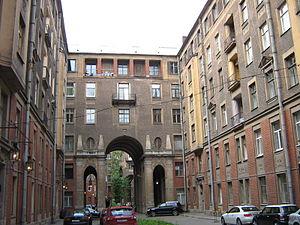
L'immeuble Tolstoï, ou maison Tolstoï, est un ensemble de bâtiments construits à Saint-Pétersbourg en 1910-1912 par Fredrik Lidvall pour servir d'immeuble de rapport au comte Mikhaïl Tolstoï. À sa mort en 1913, la propriété est héritée par sa veuve, la comtesse Tolstoï, née princesse Olga Alexandrovna Vassiltchikova, puis nationalisée en conséquence de la révolution d'Octobre 1917, au début de l'année 1918. Il devient par la suite un lieu d'habitation attribué à des personnalités artistiques privilégiées du régime soviétique. Aujourd'hui encore cet immeuble prestigieux Modern Style nordique est l'adresse d'artistes et d'intellectuels pétersbourgeois renommés.
Johan Fredrik Lidvall, né le 1ᵉʳ juin 1870 à Saint-Pétersbourg et mort le 14 mars 1945 à Stockholm, est un architecte suédois qui passa une grande partie de sa carrière en Russie où il naquit. C'était un spécialiste du Modern Style nordique.